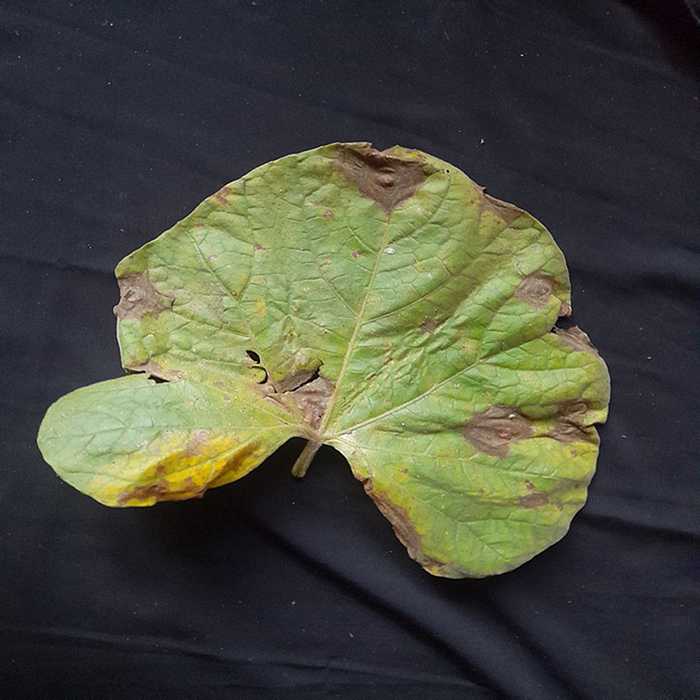
Plant: Bottle gourd
Label: Downey mildew